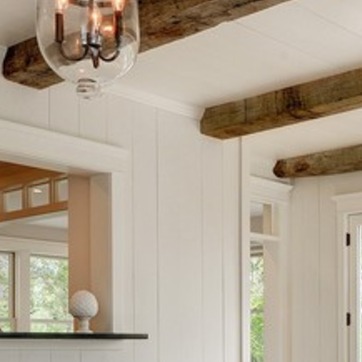
Material: painted